Hayyim ben David Schwartz

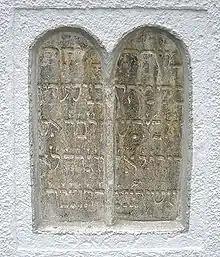
Late medieval Hebrew inscription in Augsburg (on the ), likely which Schwartz saw

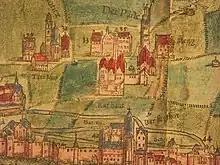
Augsburg, 16th century, by Sebastian Münster; Schwartz's printing house may have been in this drawing.

Schwartz's first book to be printed in Augsburg was recently discovered in storage at the library of the Hebrew Theological College, and today is regarded as a unicum. It is a printing of the Siddur, and includes the Haggadah and Pirke Avot; it contains five colophons (originally, it may have had even more). This book teaches us much about Schwartz and his idea of unique Ashkenazic printing; the clarity of the type, style, and selection are unlike anything else. While there were likely a fair number of printings of this Siddur originally, this one survives uniquely due to being housed at St. Ulrich's and St. Afra's Abbey, Augsburg. The volume came up for sale at Sotheby's New York at the famed Marx sale in 2018.